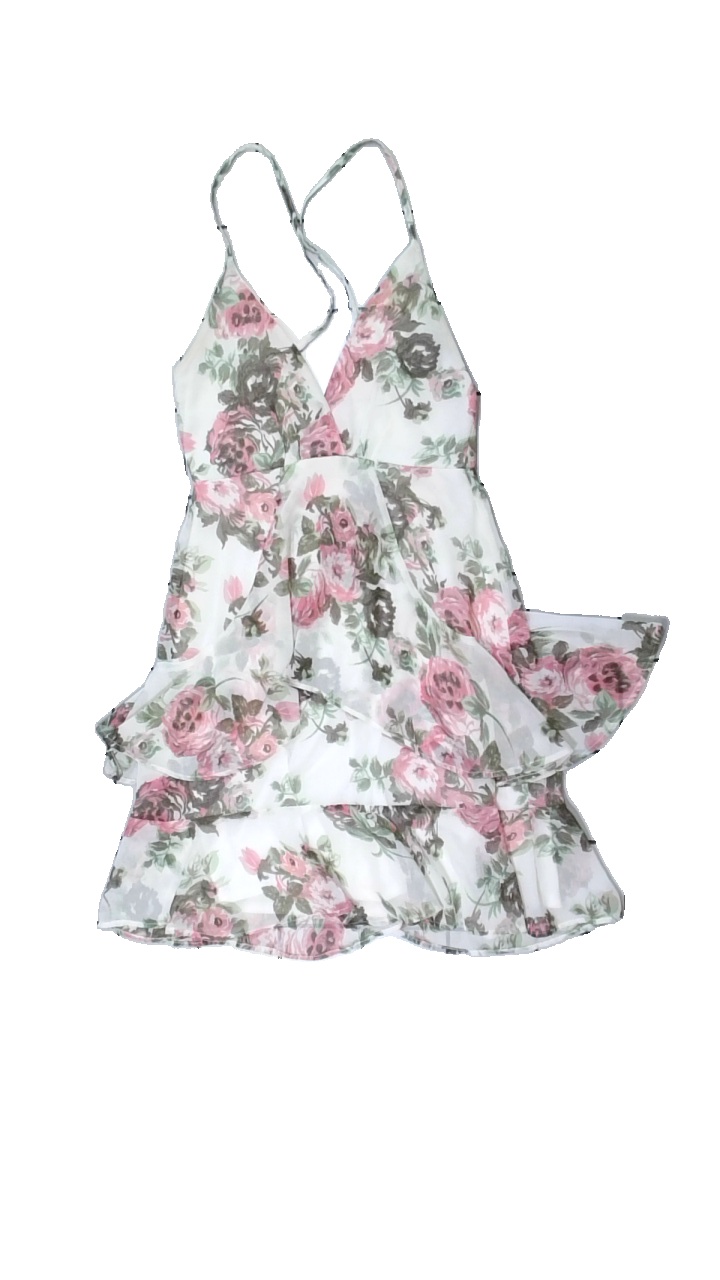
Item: Dress (Ladies)
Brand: Nelly
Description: blommig klänning med fläckar vid urringning och armhålor samt dragkedja trasig
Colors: White, Pink, Green
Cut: Regular
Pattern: Floral print
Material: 100% polyester
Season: Summer
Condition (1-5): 1
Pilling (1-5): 5
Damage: fläckar
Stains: Minor
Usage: Export
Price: <50